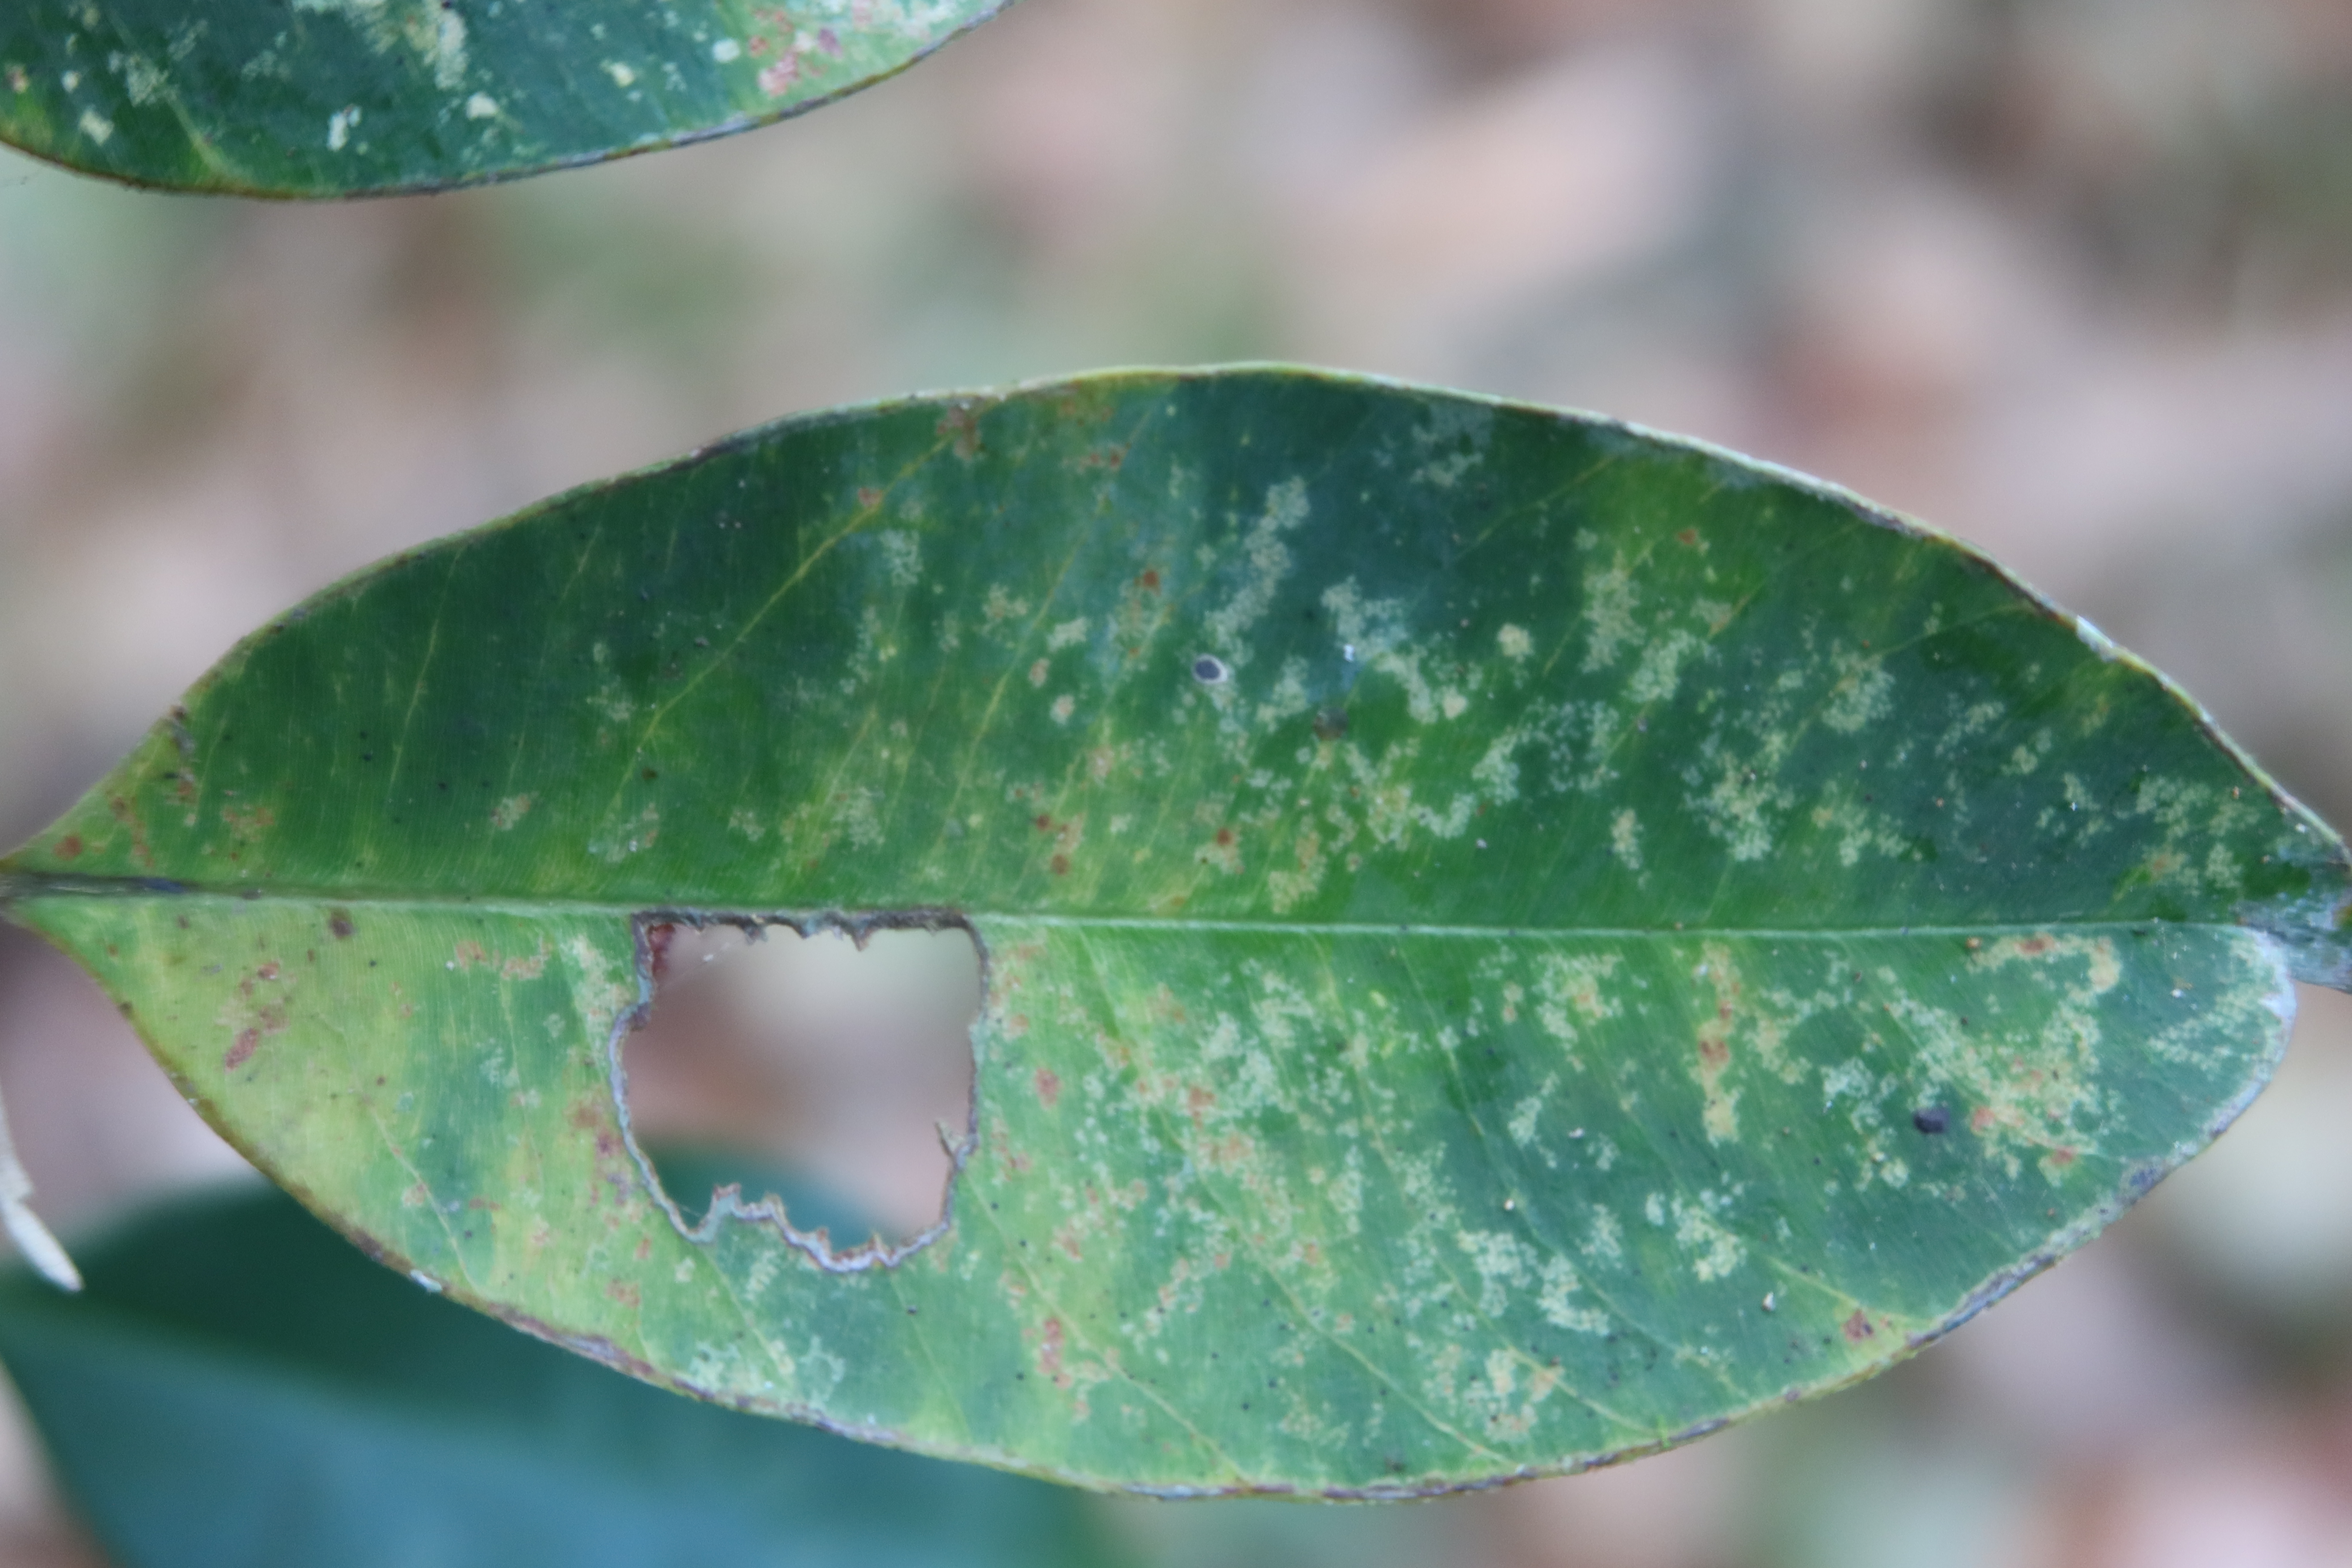
Label: Downy mildew